New Zealand national Australian rules football team

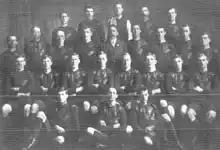
1908 squad

Team was selected by the NZAFL from the best players across the country's leagues, rather than by nationality.